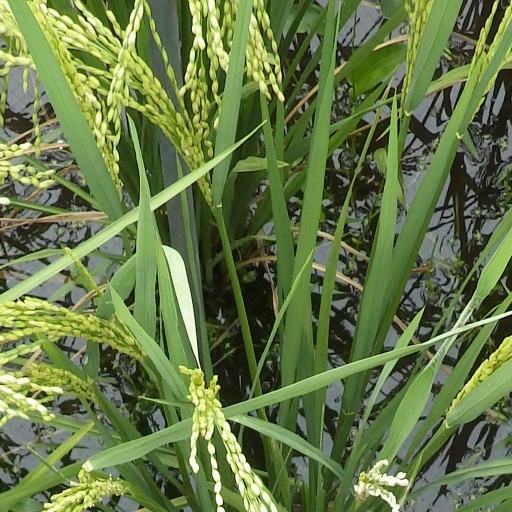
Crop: rice